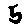
Label: 5